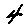
Label: 4